Widerøe Flight 710

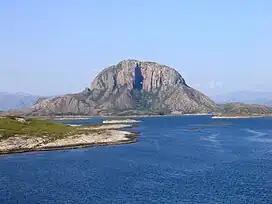
Torghatten, the site of the accident

The captain asked for the descent checklist at 20:24:24. The fasten seat belt sign was switched on and the flight attendant started the process of preparing the cabin for landing. At 20:24:46 the captain, as part of the checklist, informed the first officer that they would go down to at Torghatten and then down to . This was followed first by a partially inaudible conversation between the captain and the first officers, which included if they were to fill fuel, and then an inaudible conversation between the captain and the jump seat passenger. The direction of the VHF omnidirectional radio range (VOR) and distance measuring equipment (DME) at Brønnøysund was checked at 20:26:37.